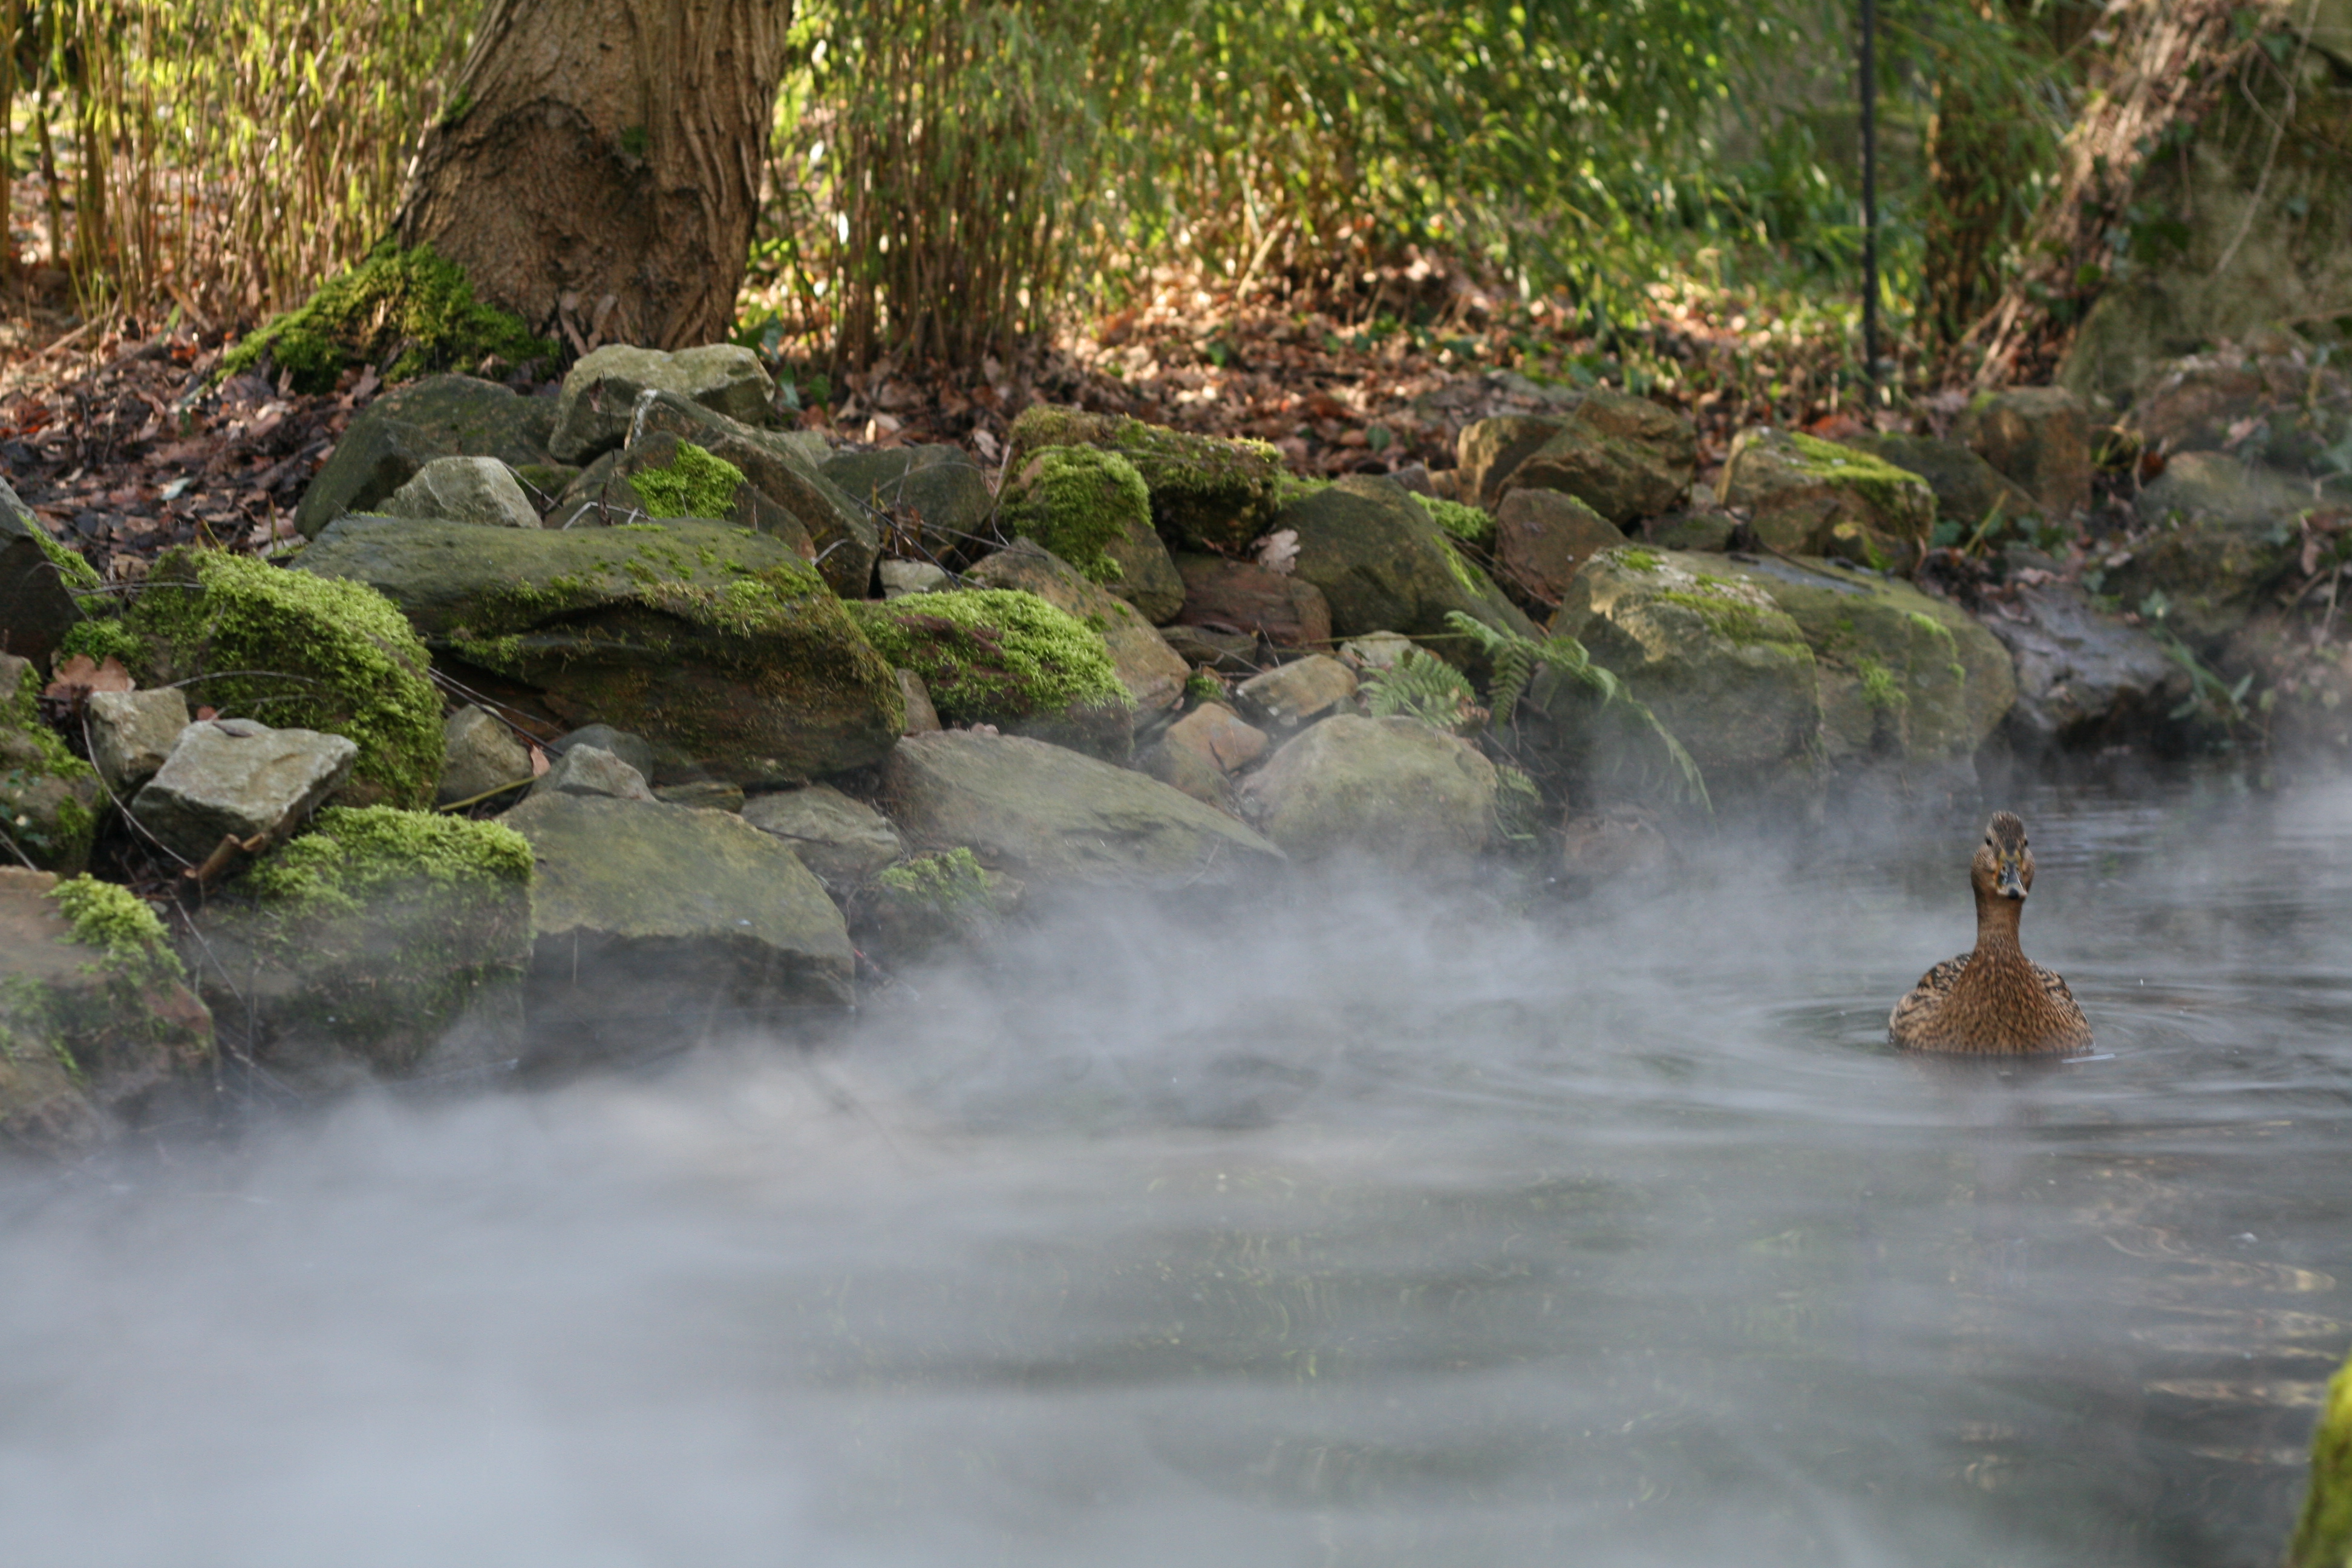
mist, body of water, water resources, natural landscape, nature, water, stream, watercourse, river, vegetation, nature reserve, creek, rapid, atmospheric phenomenon, riparian zone, biome, fluvial landforms of streams, mountain river, waterfall, bank, wildlife, landscape, riparian forest, rock, spring, tree, state park, forest, arroyo, water feature, jungle, mineral spring, old growth forest, rainforest, plant, stream bed, tributary, national park, moss, valdivian temperate rain forest, woodland